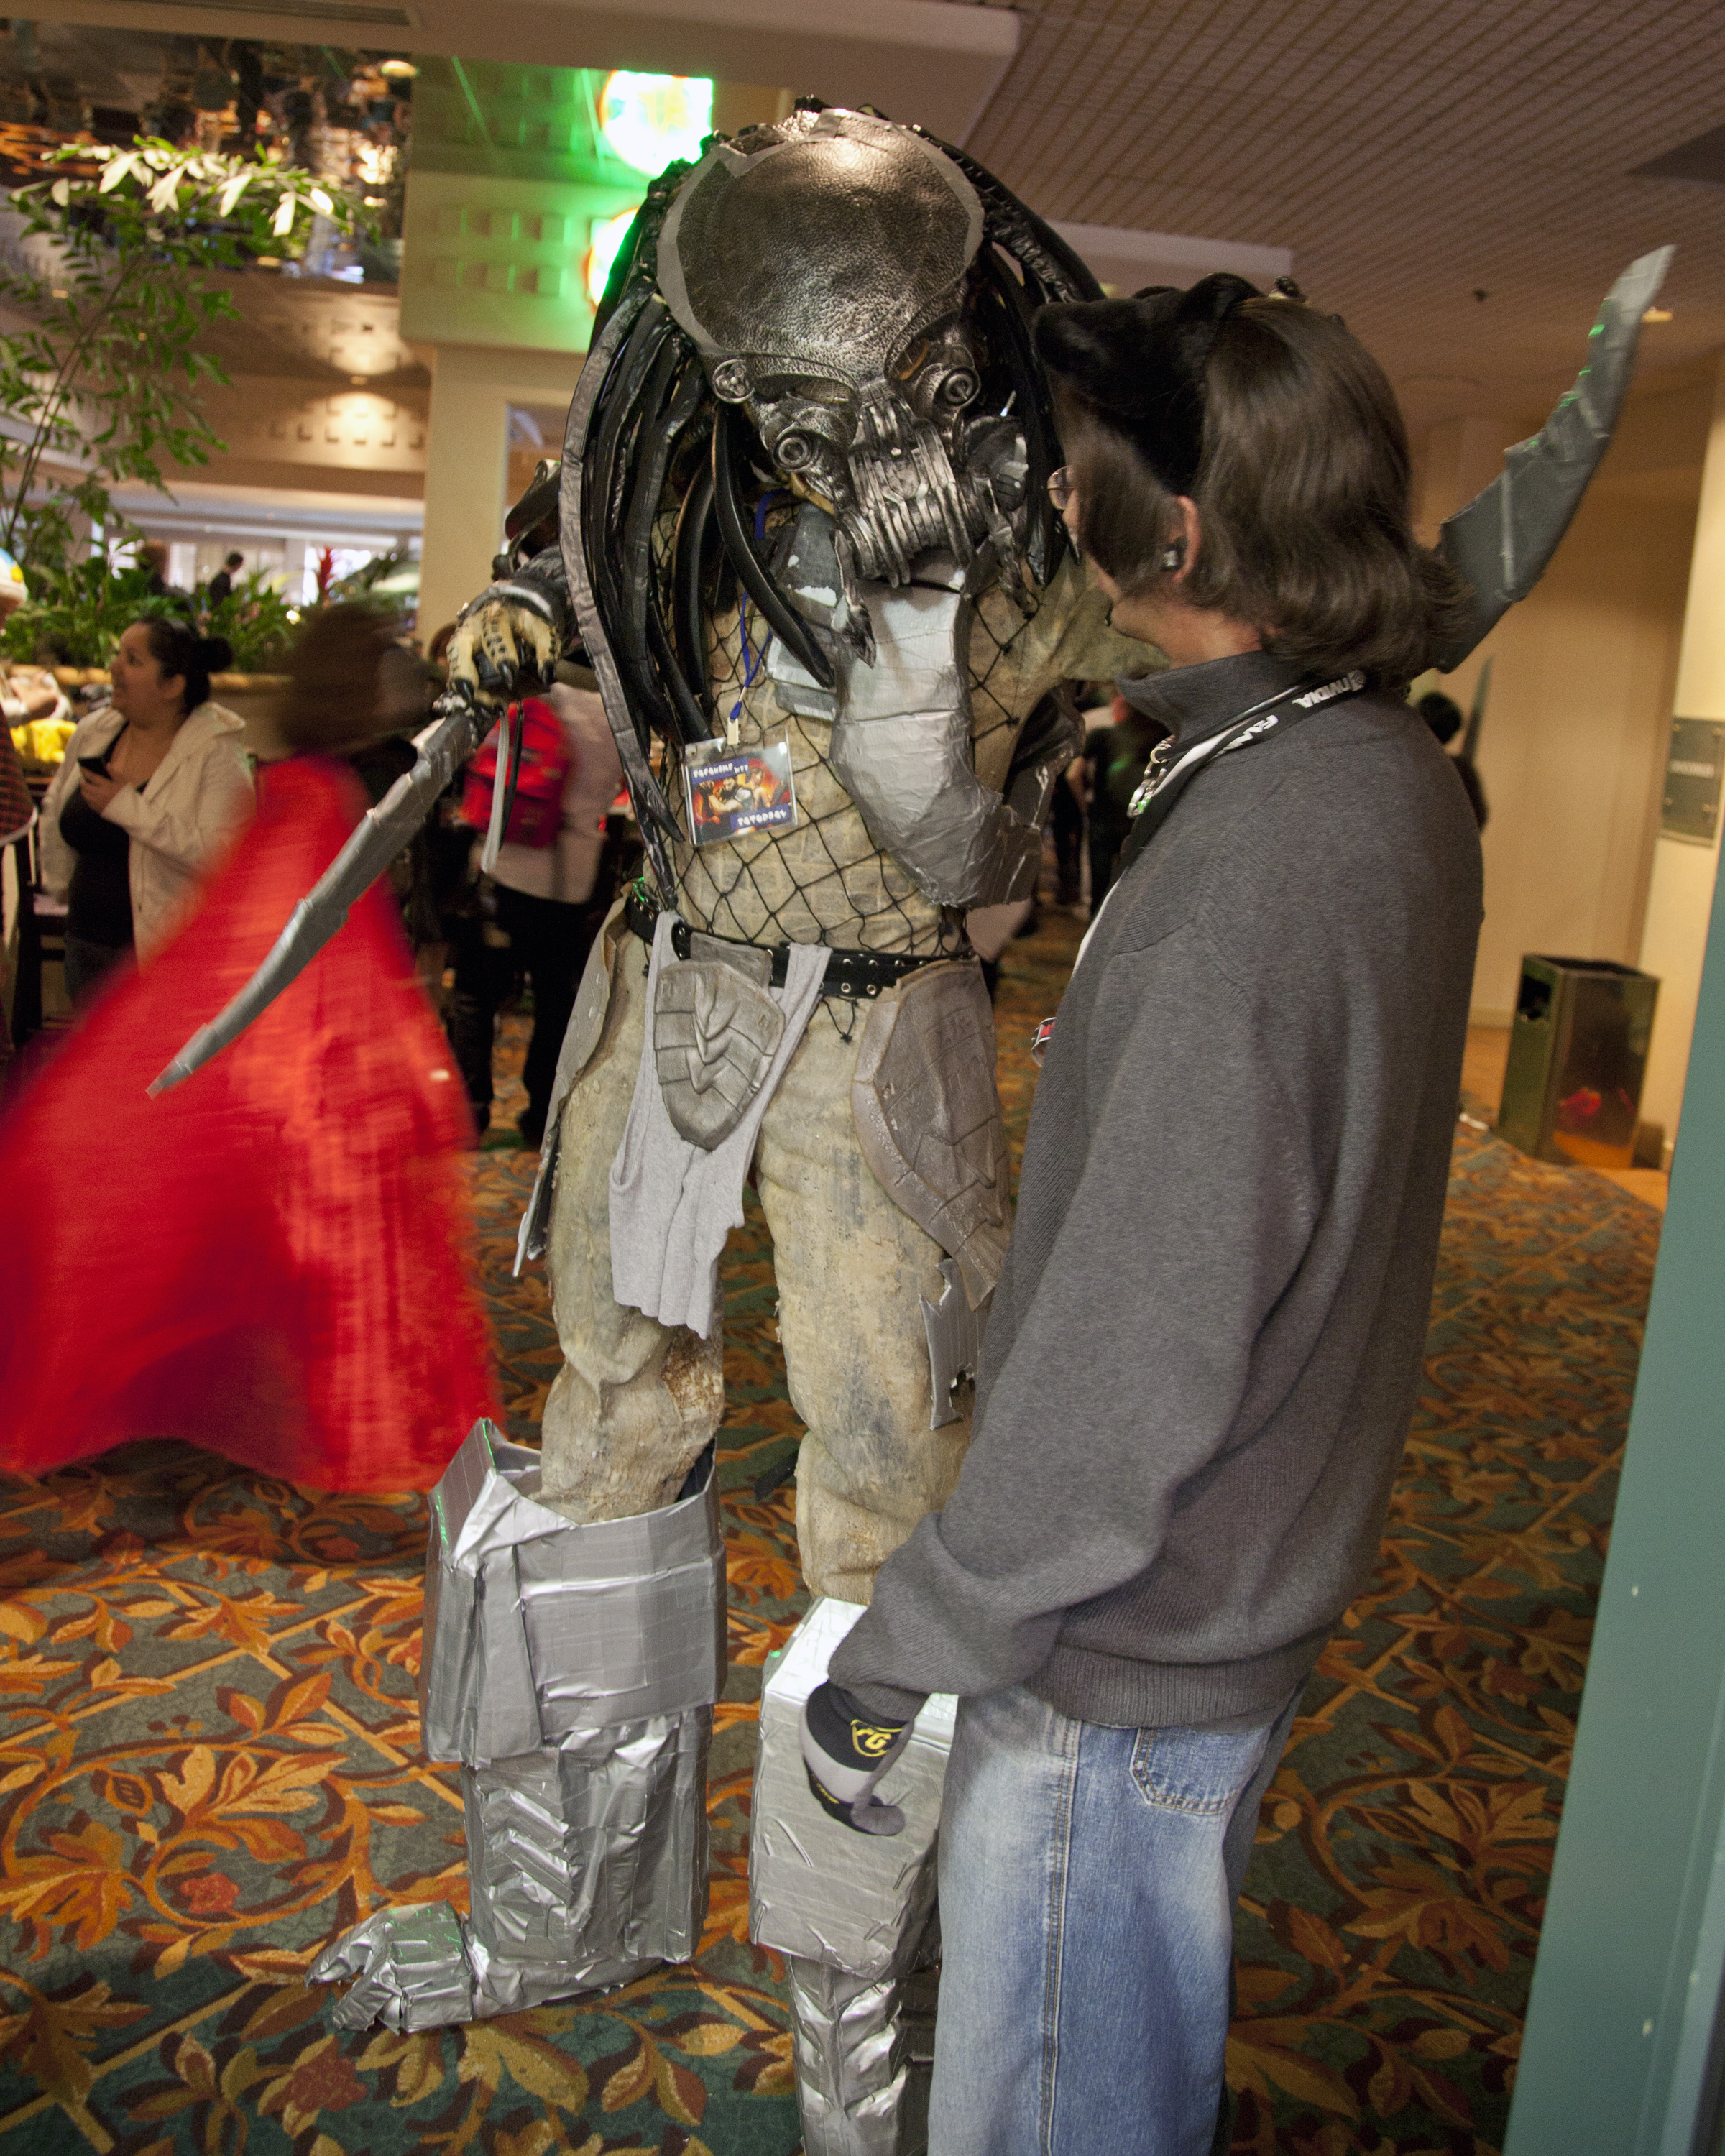
clothing, california, cosplay, costume, comics, convention, sacramento, sacanime